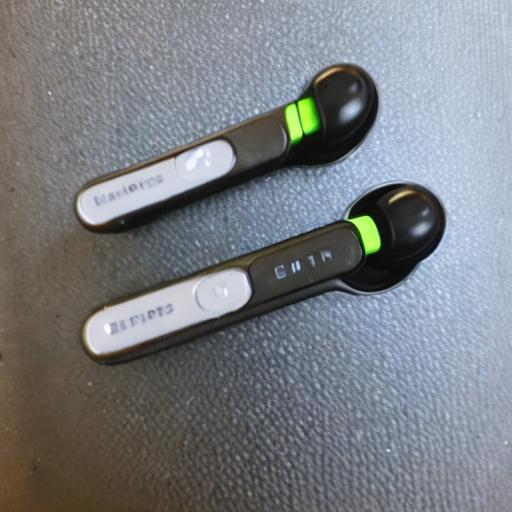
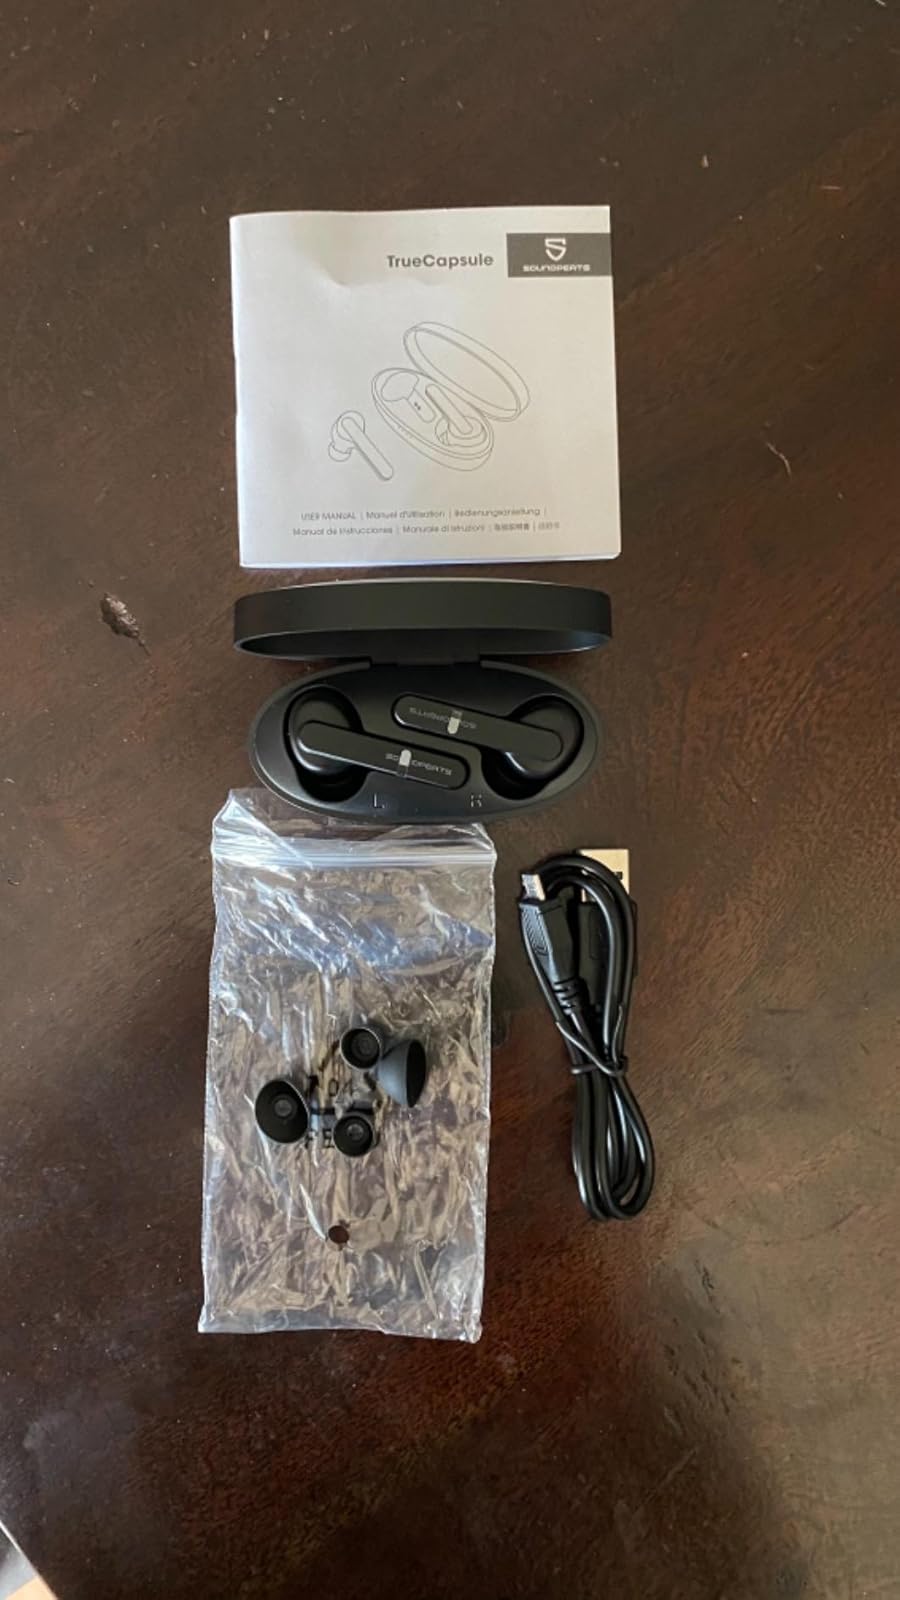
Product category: earbuds
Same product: no